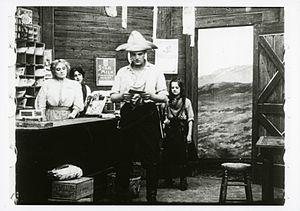
Alice Guy, ou Alice Guy-Blaché, née le 1ᵉʳ juillet 1873 à Saint-Mandé et morte le 24 mars 1968 à Wayne dans l'État du New Jersey aux États-Unis, est une réalisatrice, scénariste et productrice de cinéma française, ayant travaillé à la fois en France et aux États-Unis.